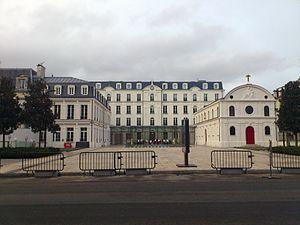
Le théâtre des Sablons, centre culturel de Neuilly-sur-Seine, ouvert en 2013 dans l'ancienne Maison Sainte-Anne (ancienne maison de retraite tenue par des sœurs) totalement rénovée et réaménagée. 68-70 avenue du Roule. This building is inscrit au titre des Monuments Historiques. It is indexed in the Base Mérimée, a database of architectural heritage maintained by the French Ministry of Culture,
Cet article recense les monuments historiques des Hauts-de-Seine, en France.
L’avenue du Roule est une voie de la commune de Neuilly-sur-Seine.
Neuilly-sur-Seine est une commune française située dans le département des Hauts-de-Seine, en région Île-de-France.